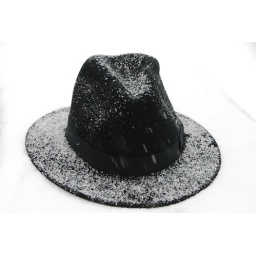
black hat in snow 2 4x6 bp